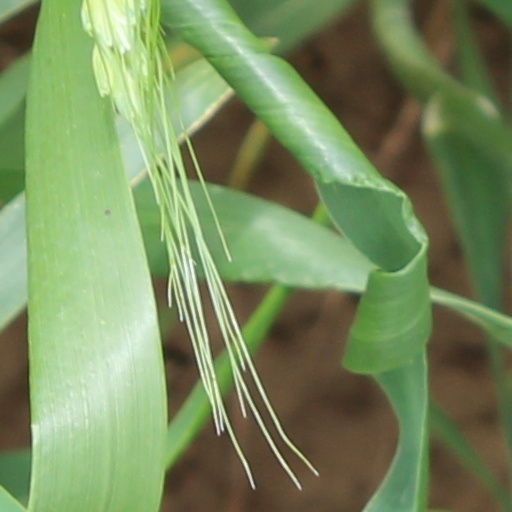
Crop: wheat